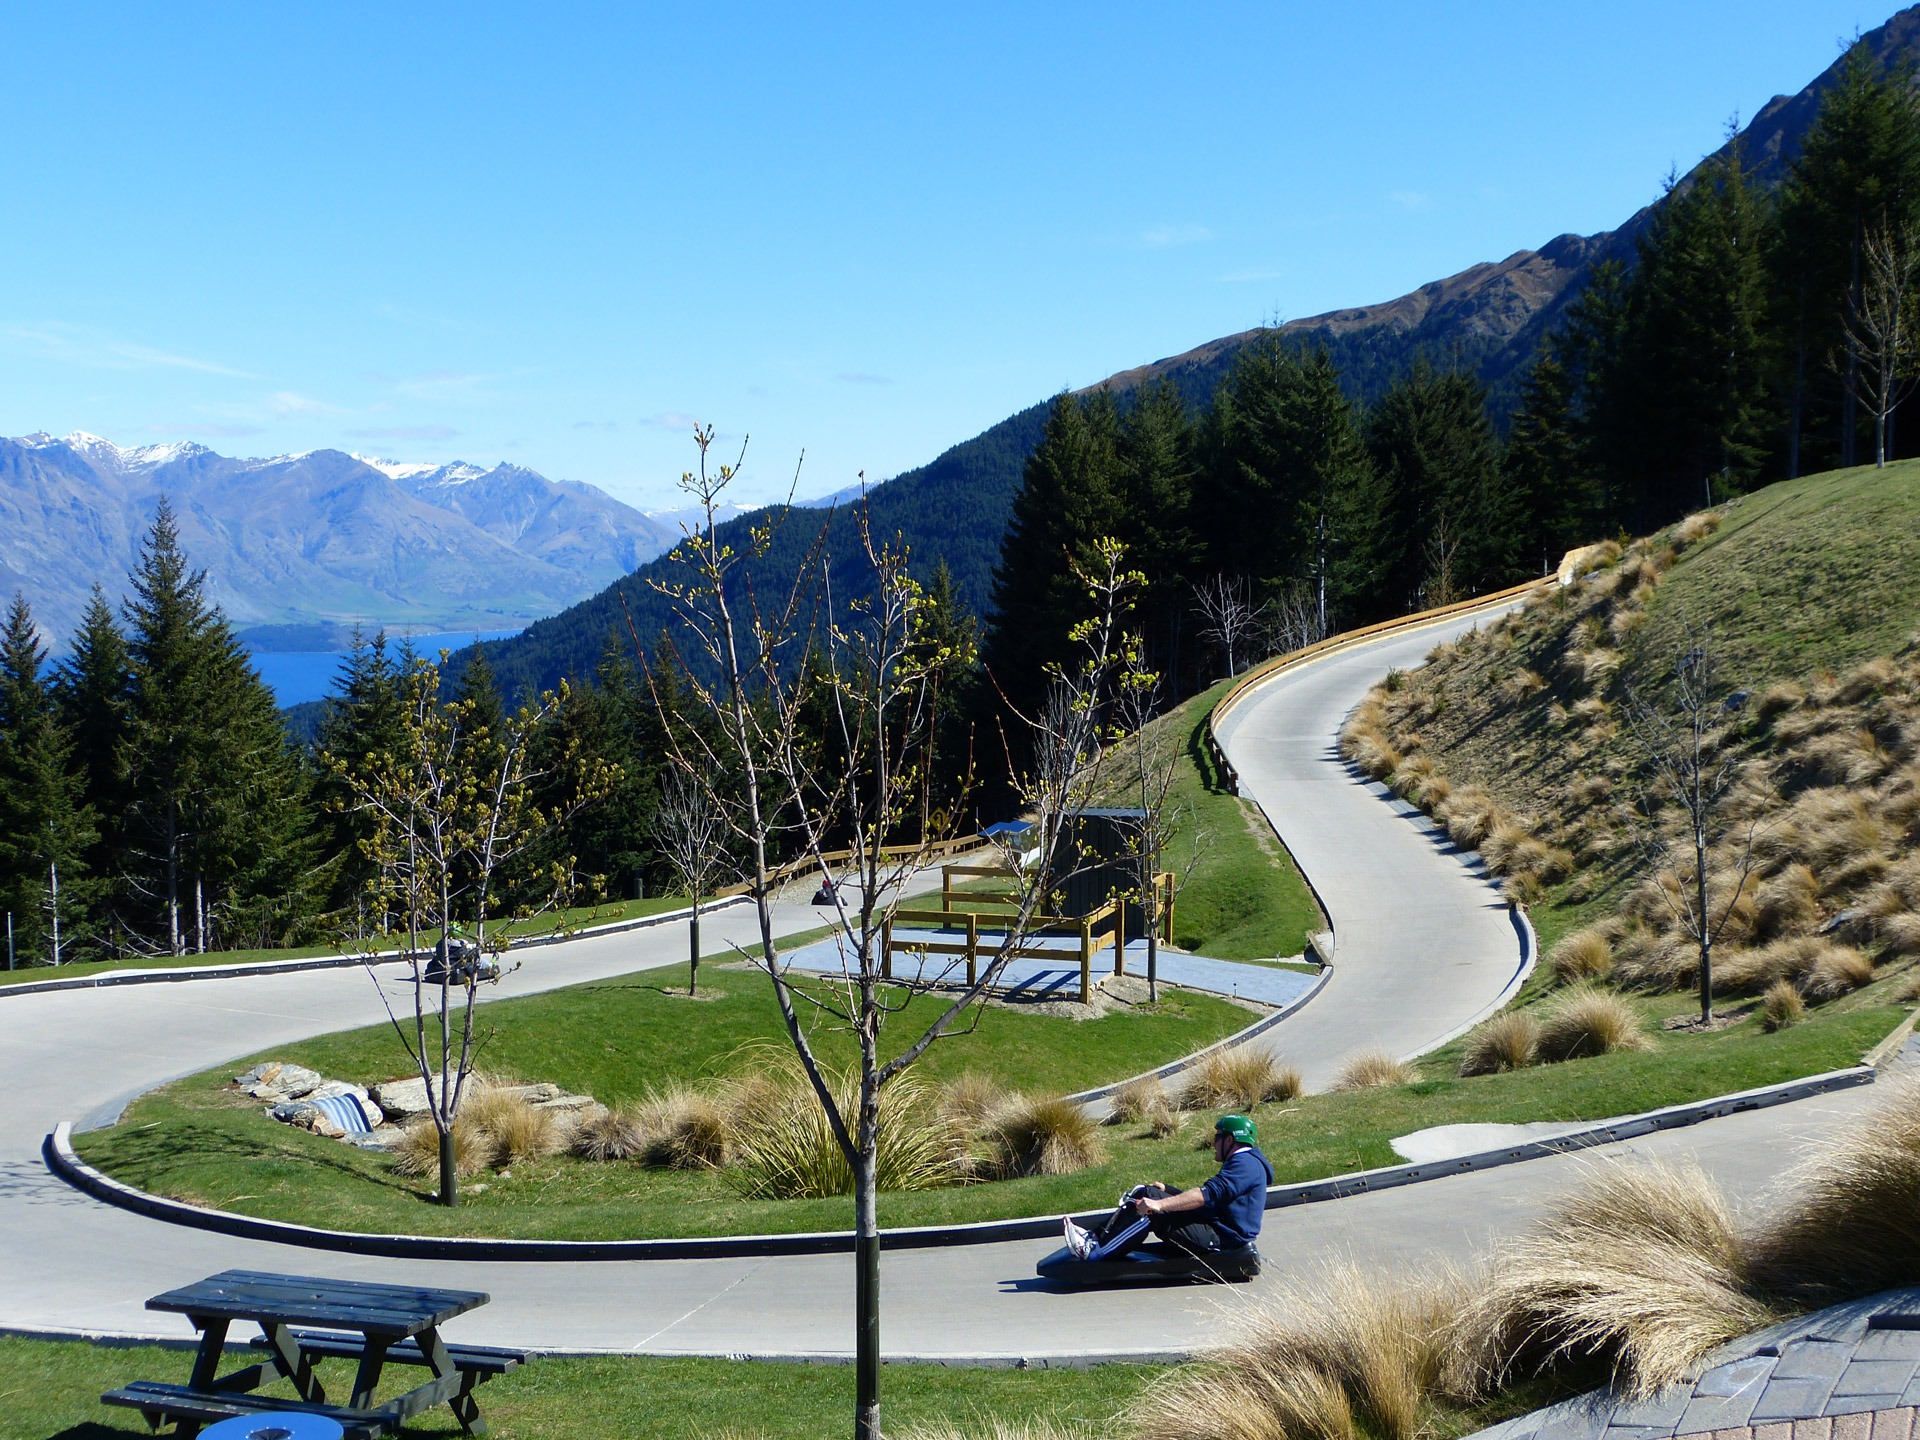
path, mountain, sport, lake, mountain range, vacation, vehicle, park, reservoir, extreme, winding road, queenstown, active, outdoor recreation, luge, skyline luge, bob peak